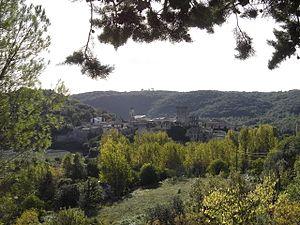
Montclus est une commune française située dans le département du Gard en région Occitanie.